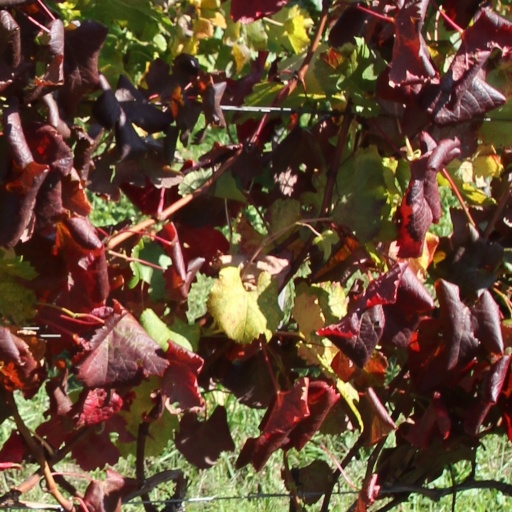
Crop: grape